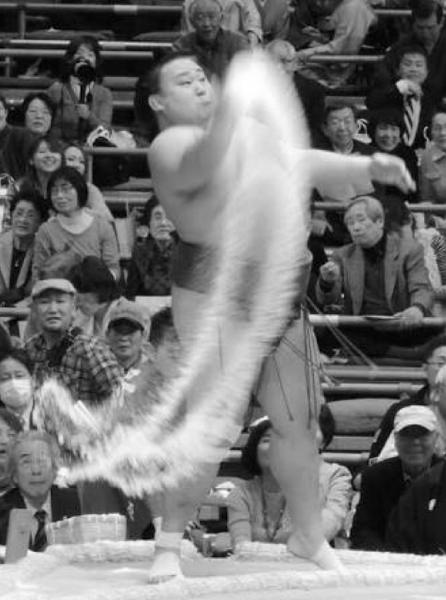
回答: 朝青龍拳